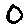
Label: 0